Toshihiko Fukui

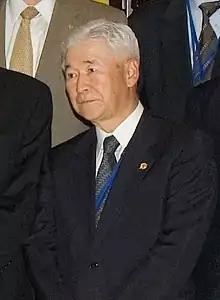

is a Japanese economist and central banker. He was the 29th Governor of the Bank of Japan (BOJ) and a Director of the Bank for International Settlements (BIS).